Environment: real
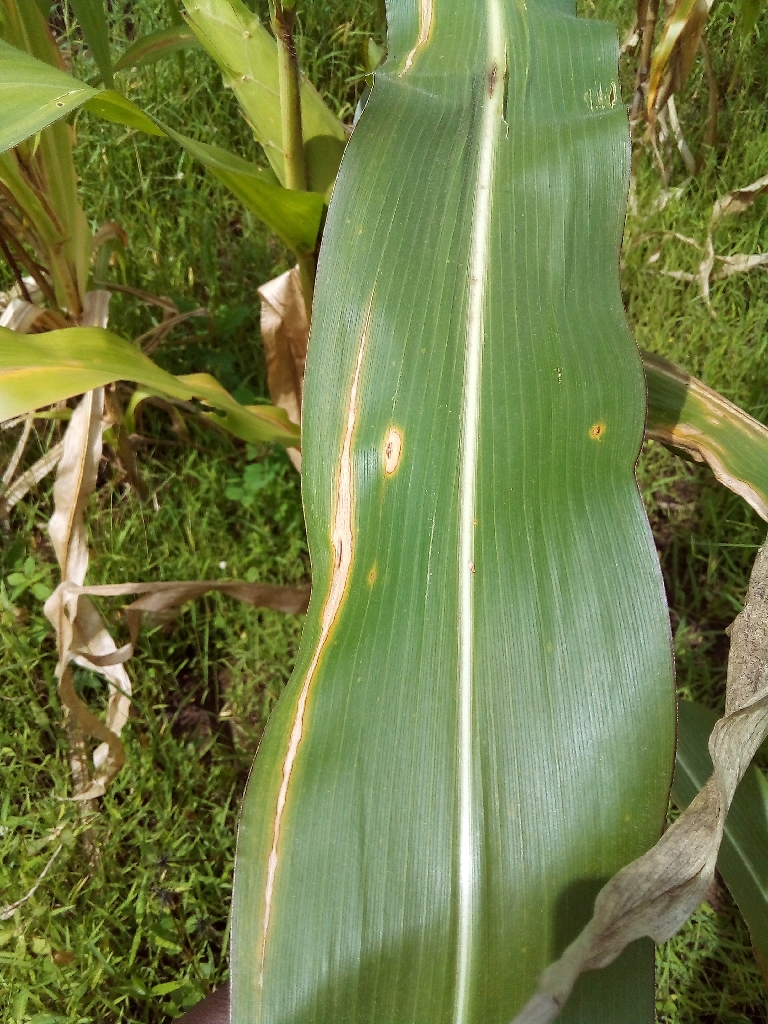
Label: northern_corn_leaf_blight